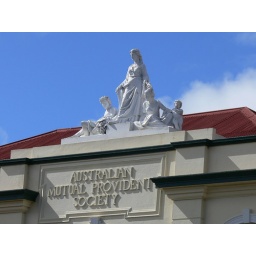
Close up of the statues that are on the top of the AMP building in the main street of town.